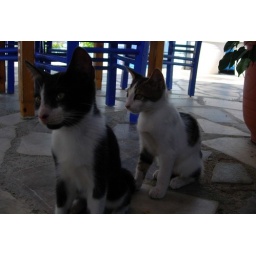
Two feral cats under tables at a taverna in Myrtos, Crete